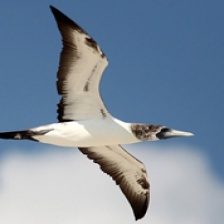
Species: MASKED BOOBY
Scientific name: SULA DACTYLATRA